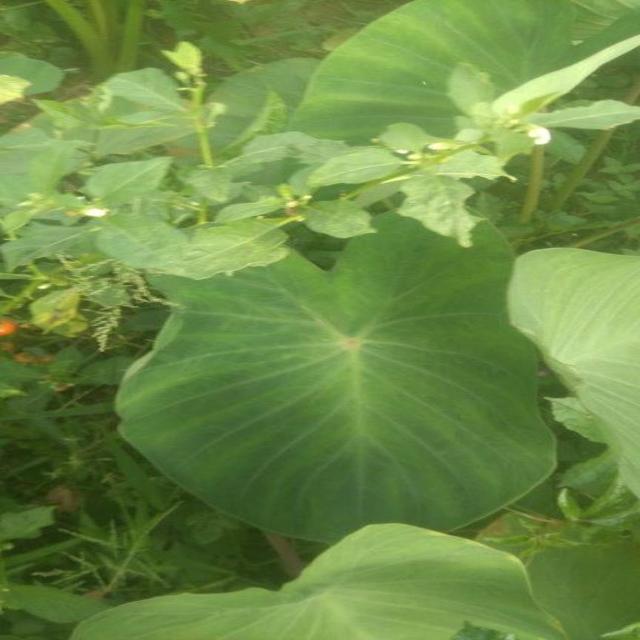
Label: Healthy